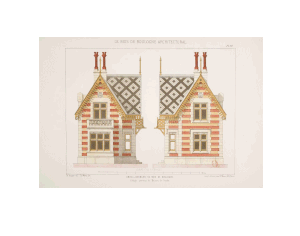
Le bois de Boulogne architectural, choix de constructions élevées dans son enceinte sous la direction de M. Alphand, ingénieur en chef des promenades et plantations de Paris, par M. Davioud, Inspecteur général des travaux de la Ville de Paris (1875).
Théodore Vacquer, né le 22 avril 1824 à Paris et mort le 24 mai 1899 à Paris, est un archéologue et architecte français. Il est à l'origine de nombreuses découvertes dans Paris, dont les arènes de Lutèce en 1869, et est considéré comme le fondateur de l'archéologie parisienne.